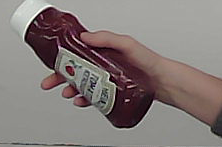
Product: heinz_ketchup